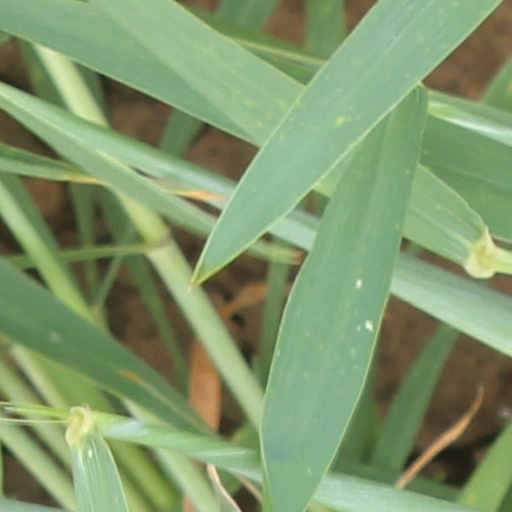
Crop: wheat